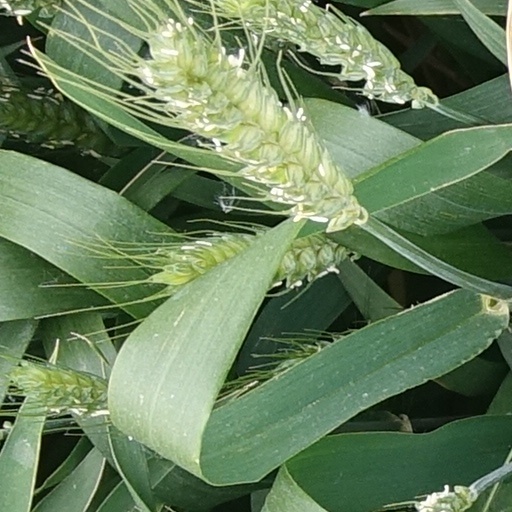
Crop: wheat